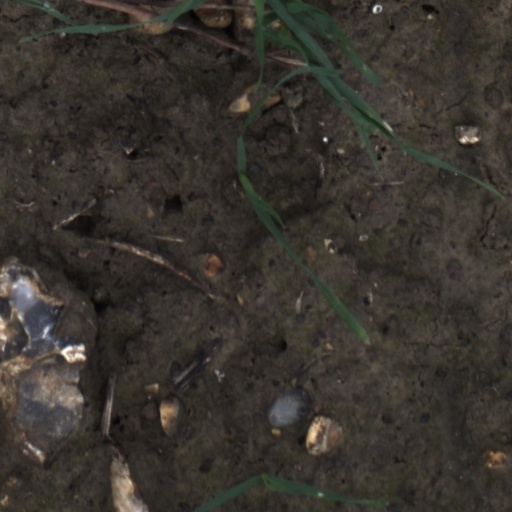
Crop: wheat